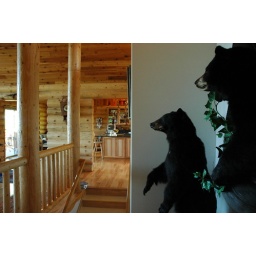
Stuffed black bears in Aunt Marilyn's log cabin, Union, Washington